Koshibe Station

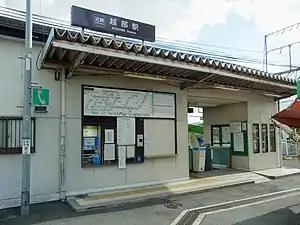
Koshibe station 2012

is a passenger railway station located in the town of Ōyodo, Yoshino District, Nara Prefecture, Japan. It is operated by the private transportation company, Kintetsu Railway.